Daimler Sovereign

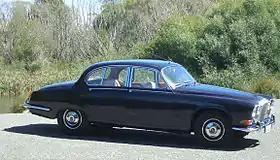
Sovereign saloon 1967

Daimler Sovereign was a name applied by British manufacturer Jaguar Cars to a sequence of luxury automobiles built by it but carrying the Daimler badge between 1966 and 1983.